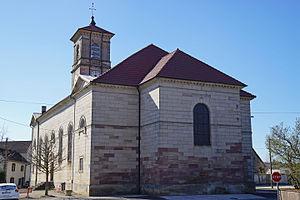
L'église Saint-Germain à Saint-Germain en Haute-Saône.